William P. Callahan

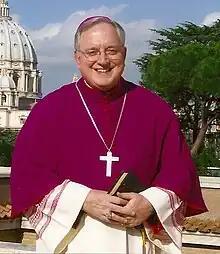

William Patrick Callahan, OFM Conv. (born June 17, 1950) is an American Catholic prelate serving as Bishop of La Crosse from 2010 to May 2024. He is a member of the Conventual Franciscans.